DJ Campbell

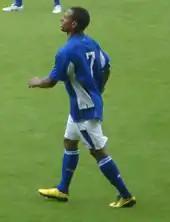
Campbell playing for Leicester City against Oxford United in a pre-season friendly, 24 July 2010

Leicester City's management and coaching staff had changed upon Campbell's return to the club. Impressing new manager Paulo Sousa in pre-season by scoring in five of the six friendly matches played, he described Campbell as "someone who is going to help us a lot this season." He was picked by the BBC as the club's key player for the 2010–11 season. He scored in the opening game of the season, a 3–2 defeat to Crystal Palace on 7 August 2010 but failed to score in his next three games, which proved to be his last for the club.